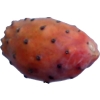
Label: cactus_fruit_red